Décio Esteves

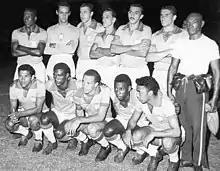
Campeonato Sudamericano 1959 "Back:" Djalma Santos, Gilmar, Bellini, Décio Esteves, Formiga, Coronel, Masseur Mário Américo;"Front:" Garrincha, Didi, Paulo Valentim, Pelé, Chinesinho

The technically adept and flexible player was used primarily in midfield. From 1950 until 1962 he was amongst the ranks of Bangu AC, a club from the west of Rio de Janeiro, joining the club the same year like the legendary Zizinho. With 221 matches and 88 goals Dézio Esteves belongs to the outstanding players in the history of Bangu with which he achieved 1951 the second place of the State Championship of Rio under the stewardship of the Uruguayan champion coach Ondino Viera. With coach Tim Bangu reached a third place in this competition in 1959. In the year after he won alongside Zózimo and Ademir da Guia the 1960 edition of the International Soccer League in New York, a tournament with the participation of the then English champions Burnley FC and a number of other reputable European sides. This win has since become part of the clubs folklore and is often happily interpreted as a club world championship.